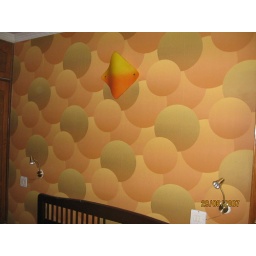
wall paper in detail